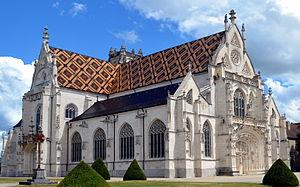
Monastère royal de Brou (église Saint-Nicolas-de-Tolentin de Brou).
L'Ain est un département français de la région Auvergne-Rhône-Alpes, dont le nom vient de la rivière Ain. L'Insee et la Poste lui attribuent le code 01. Sa préfecture est Bourg-en-Bresse.
Le Monument préféré des Français est une émission de télévision française produite par Morgane Productions, présentée par Stéphane Bern et diffusée sur France 2. Les internautes doivent désigner par un vote en ligne leur monument préféré. Les monuments sont tous des édifices appartenant au patrimoine culturel bâti. Les époques concernées sont très variées, allant de la Préhistoire à l'architecture contemporaine.
Formant la transition entre l'art gothique et la Première Renaissance, le style Louis XII est le résultat des guerres d'Italie de Charles VIII et de Louis XII mettant alors la France en rapport direct avec la Renaissance artistique italienne. D'une façon générale, la structure reste française, seul le décor change et devient italien.
Le monastère royal de Brou est un complexe religieux situé à Bourg-en-Bresse dans l'Ain, une des capitales de l'ancien duché de Savoie. Ses bâtiments monastiques abritent le musée municipal de Bourg-en-Bresse.
Jean-Paul Desbat est un architecte français né le 13 avril 1946. Il est architecte des bâtiments de France, architecte urbaniste de l'État et ancien conservateur du Monastère royal de Brou. Il est Chevalier des Arts et des Lettres.